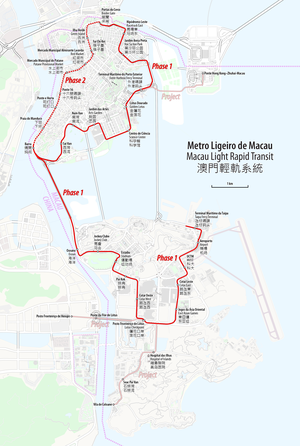
Plan du métro léger de Macao Português: Mapa da rede do metro ligeiro de Macau
Le métro de Macao est le réseau de métro léger de la région administrative spéciale de Macao, en République populaire de Chine. C'est le 10 décembre 2019 que fut inauguré le premier tronçon de la ligne 1, soit 9,3 km avec 11 stations, en forme de U allant de la station Océan jusqu'à la station du terminal maritime de Taipa.